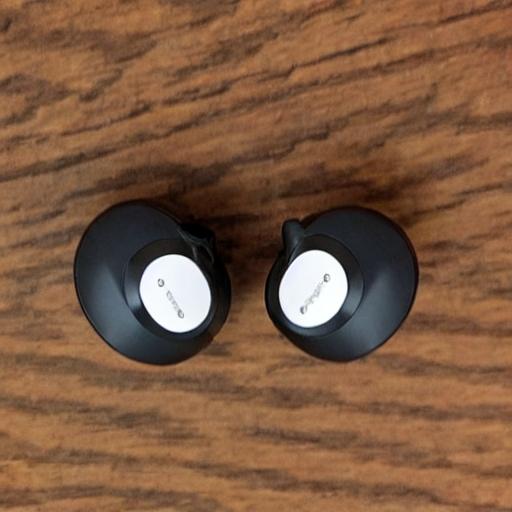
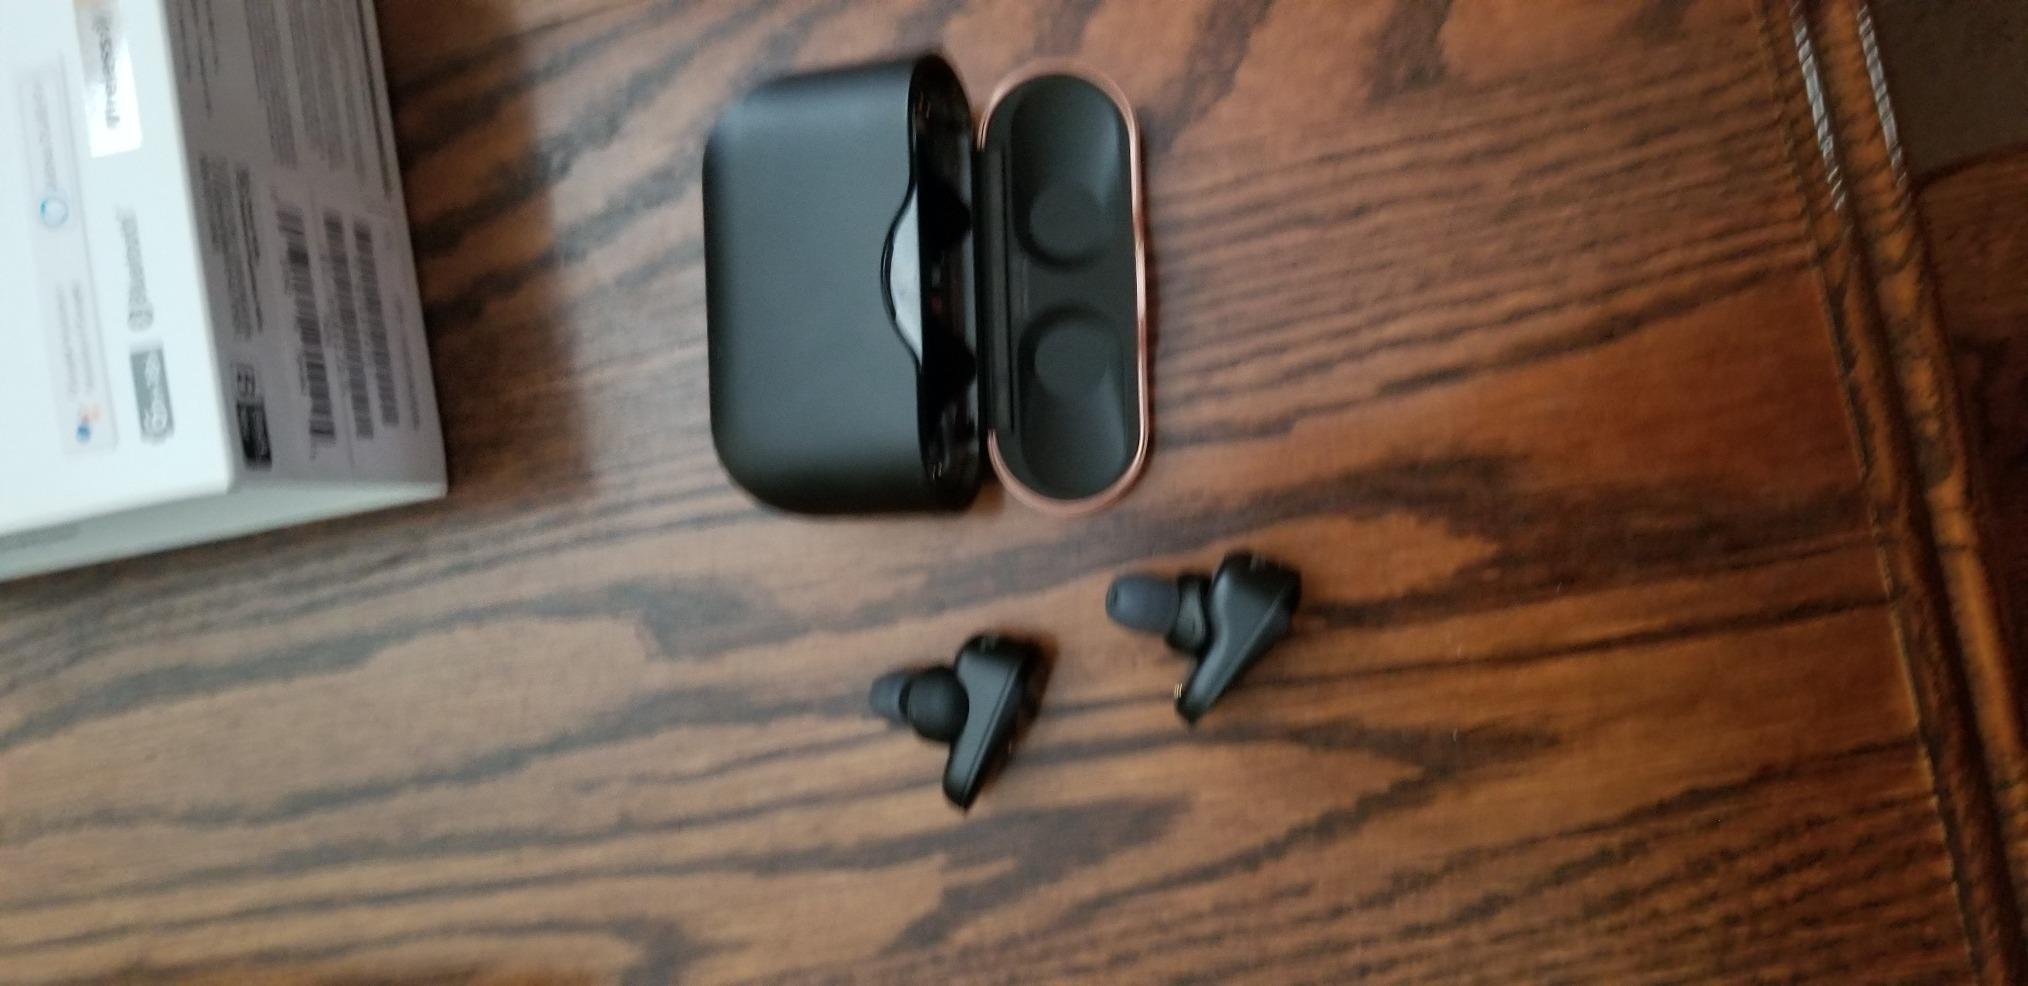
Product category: earbuds
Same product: no